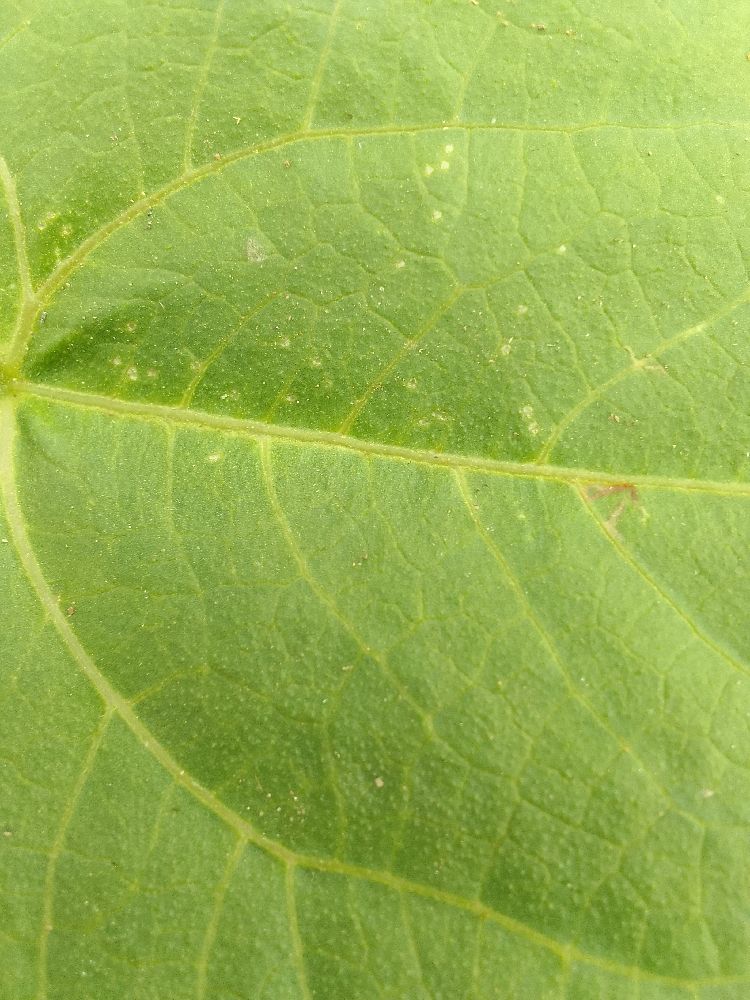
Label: healthy